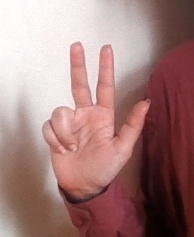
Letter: al